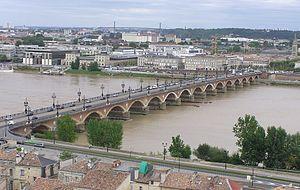
Bordeaux
Les quais de Bordeaux sont les voies aménagées en bord de la Garonne.
Cet article recense les monuments historiques de Bordeaux, en France.